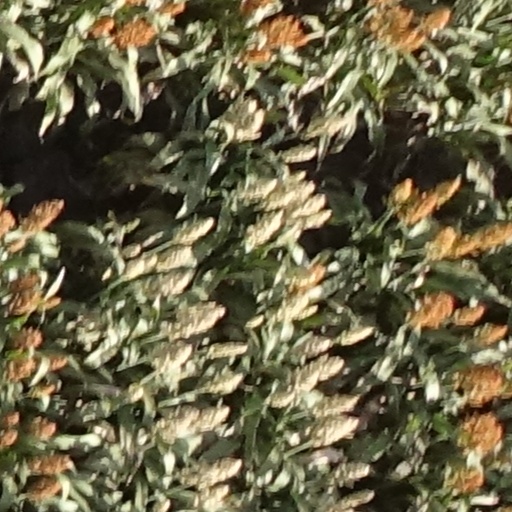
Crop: sorghum